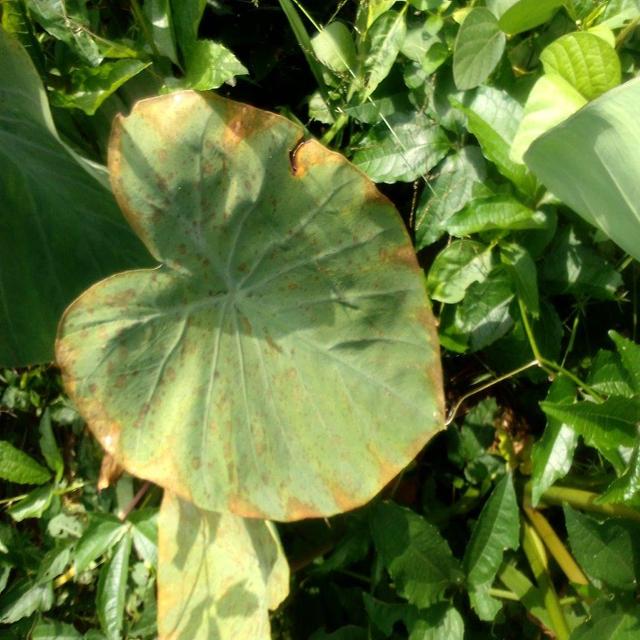
Label: Mid_Blight